Valsad

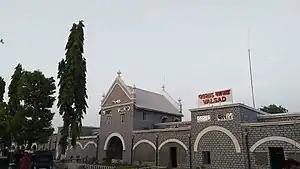
Valsad railway station

Valsad lies on NH 48 and is connected to many cities in Gujarat and neighbouring states by the Gujarat State Road Transport Corporation bus service.